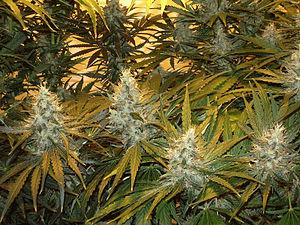
La Northern Lights est une variété de cannabis originaire d'Afghanistan, s'étant développée dans les années 1960 en Californie et devenue très courante après son introduction aux Pays-Bas. Elle est l'une des trois variétés fondamentales utilisées dans l'hybridation qui a changé la face de toute la culture du cannabis au cours des trois dernières décennies. Cette variété de Cannabis est réputée pour être l'une des plus pures, elle est 90 % Indica. La Northern Lights fleurit en 7-8 semaines, elle est très prisée par les Cannabiculteurs en raison de son aptitude à être cultivée aussi bien en intérieur qu'en extérieur sous un climat méditerranéen. En floraison, elle atteint une taille moyenne, elle est cependant une grosse productrice. Les nœuds de cette variété sont très proches les uns des autres et la Northern Lights produit des grappes épaisses de boutons solides comme le roc. Sa production de résine est excellente. Ses boutons nacrés dégagent un arôme de miel musqué marié à une nuance de terre afghane et à une pointe de genévrier. Elle est composée de plus de 21,5 % de THC.